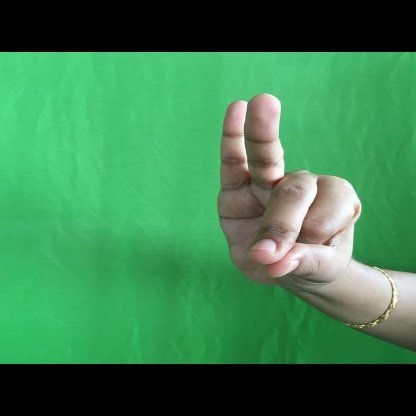
Mudra: Bramaram